Buraca

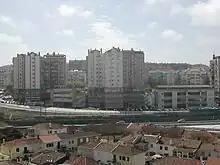
Bureca Buildings next to the Sintra Line and the CRIL tunnel

Buraca is a former civil parish, located in the municipality of Amadora, Portugal. In 2013, the parish merged into the new parish of Águas Livres. As of the 2011 Census, it had a population of 15 892. It had an area of 1.66 square kilometers.